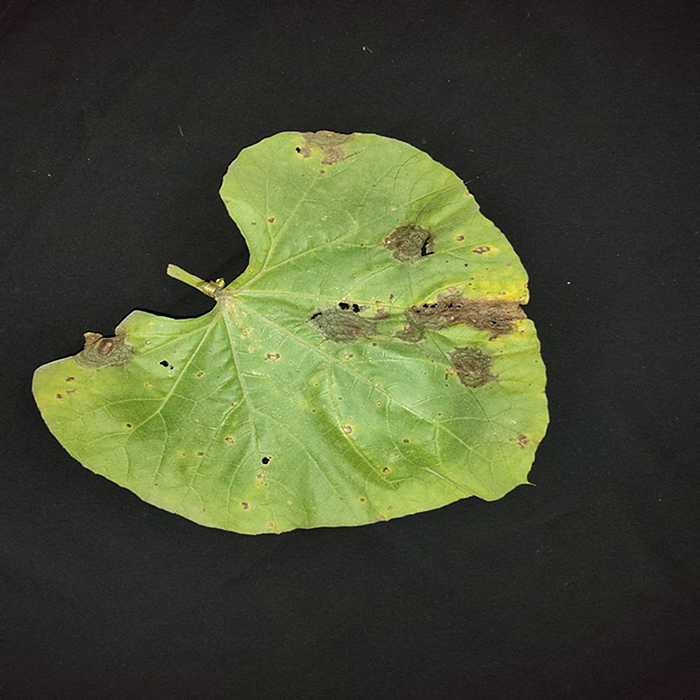
Plant: Bottle gourd
Label: Downey mildew